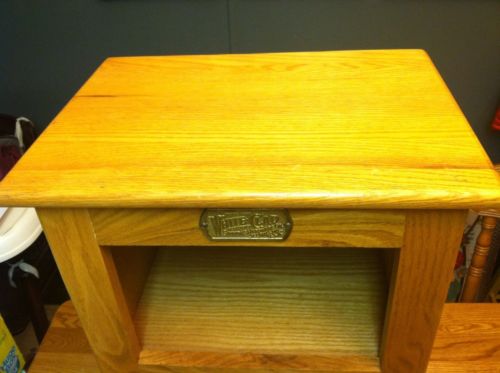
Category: cabinet